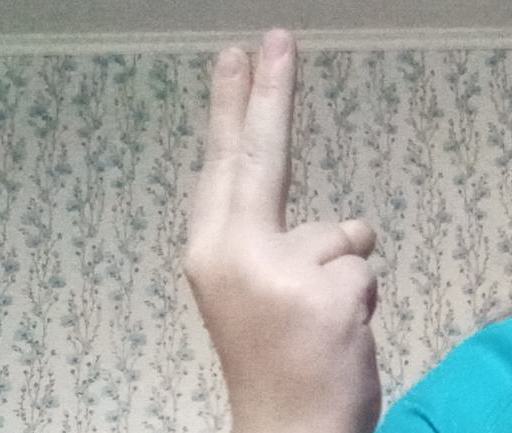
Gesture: two_up_inverted